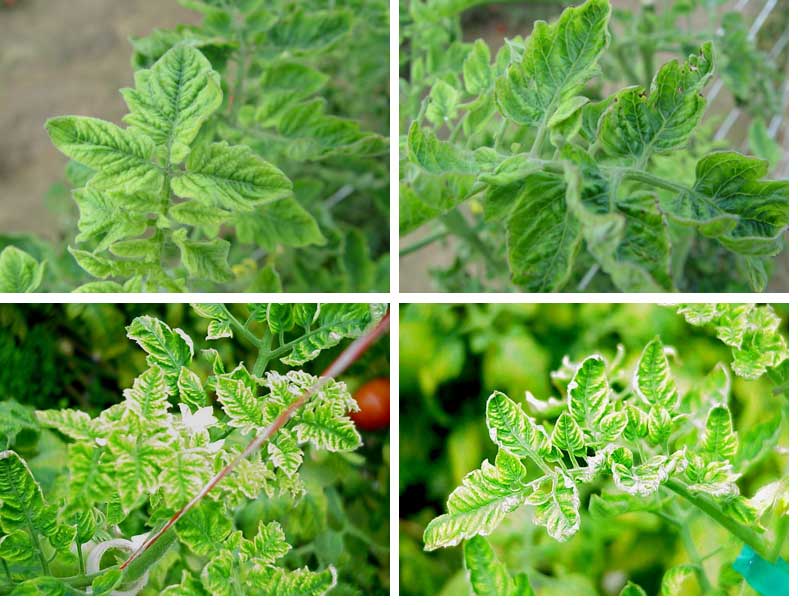
Labels: Tomato mold leaf, Tomato mold leaf, Tomato mold leaf, Tomato mold leaf, Tomato mold leaf